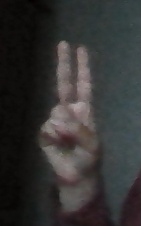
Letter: taa